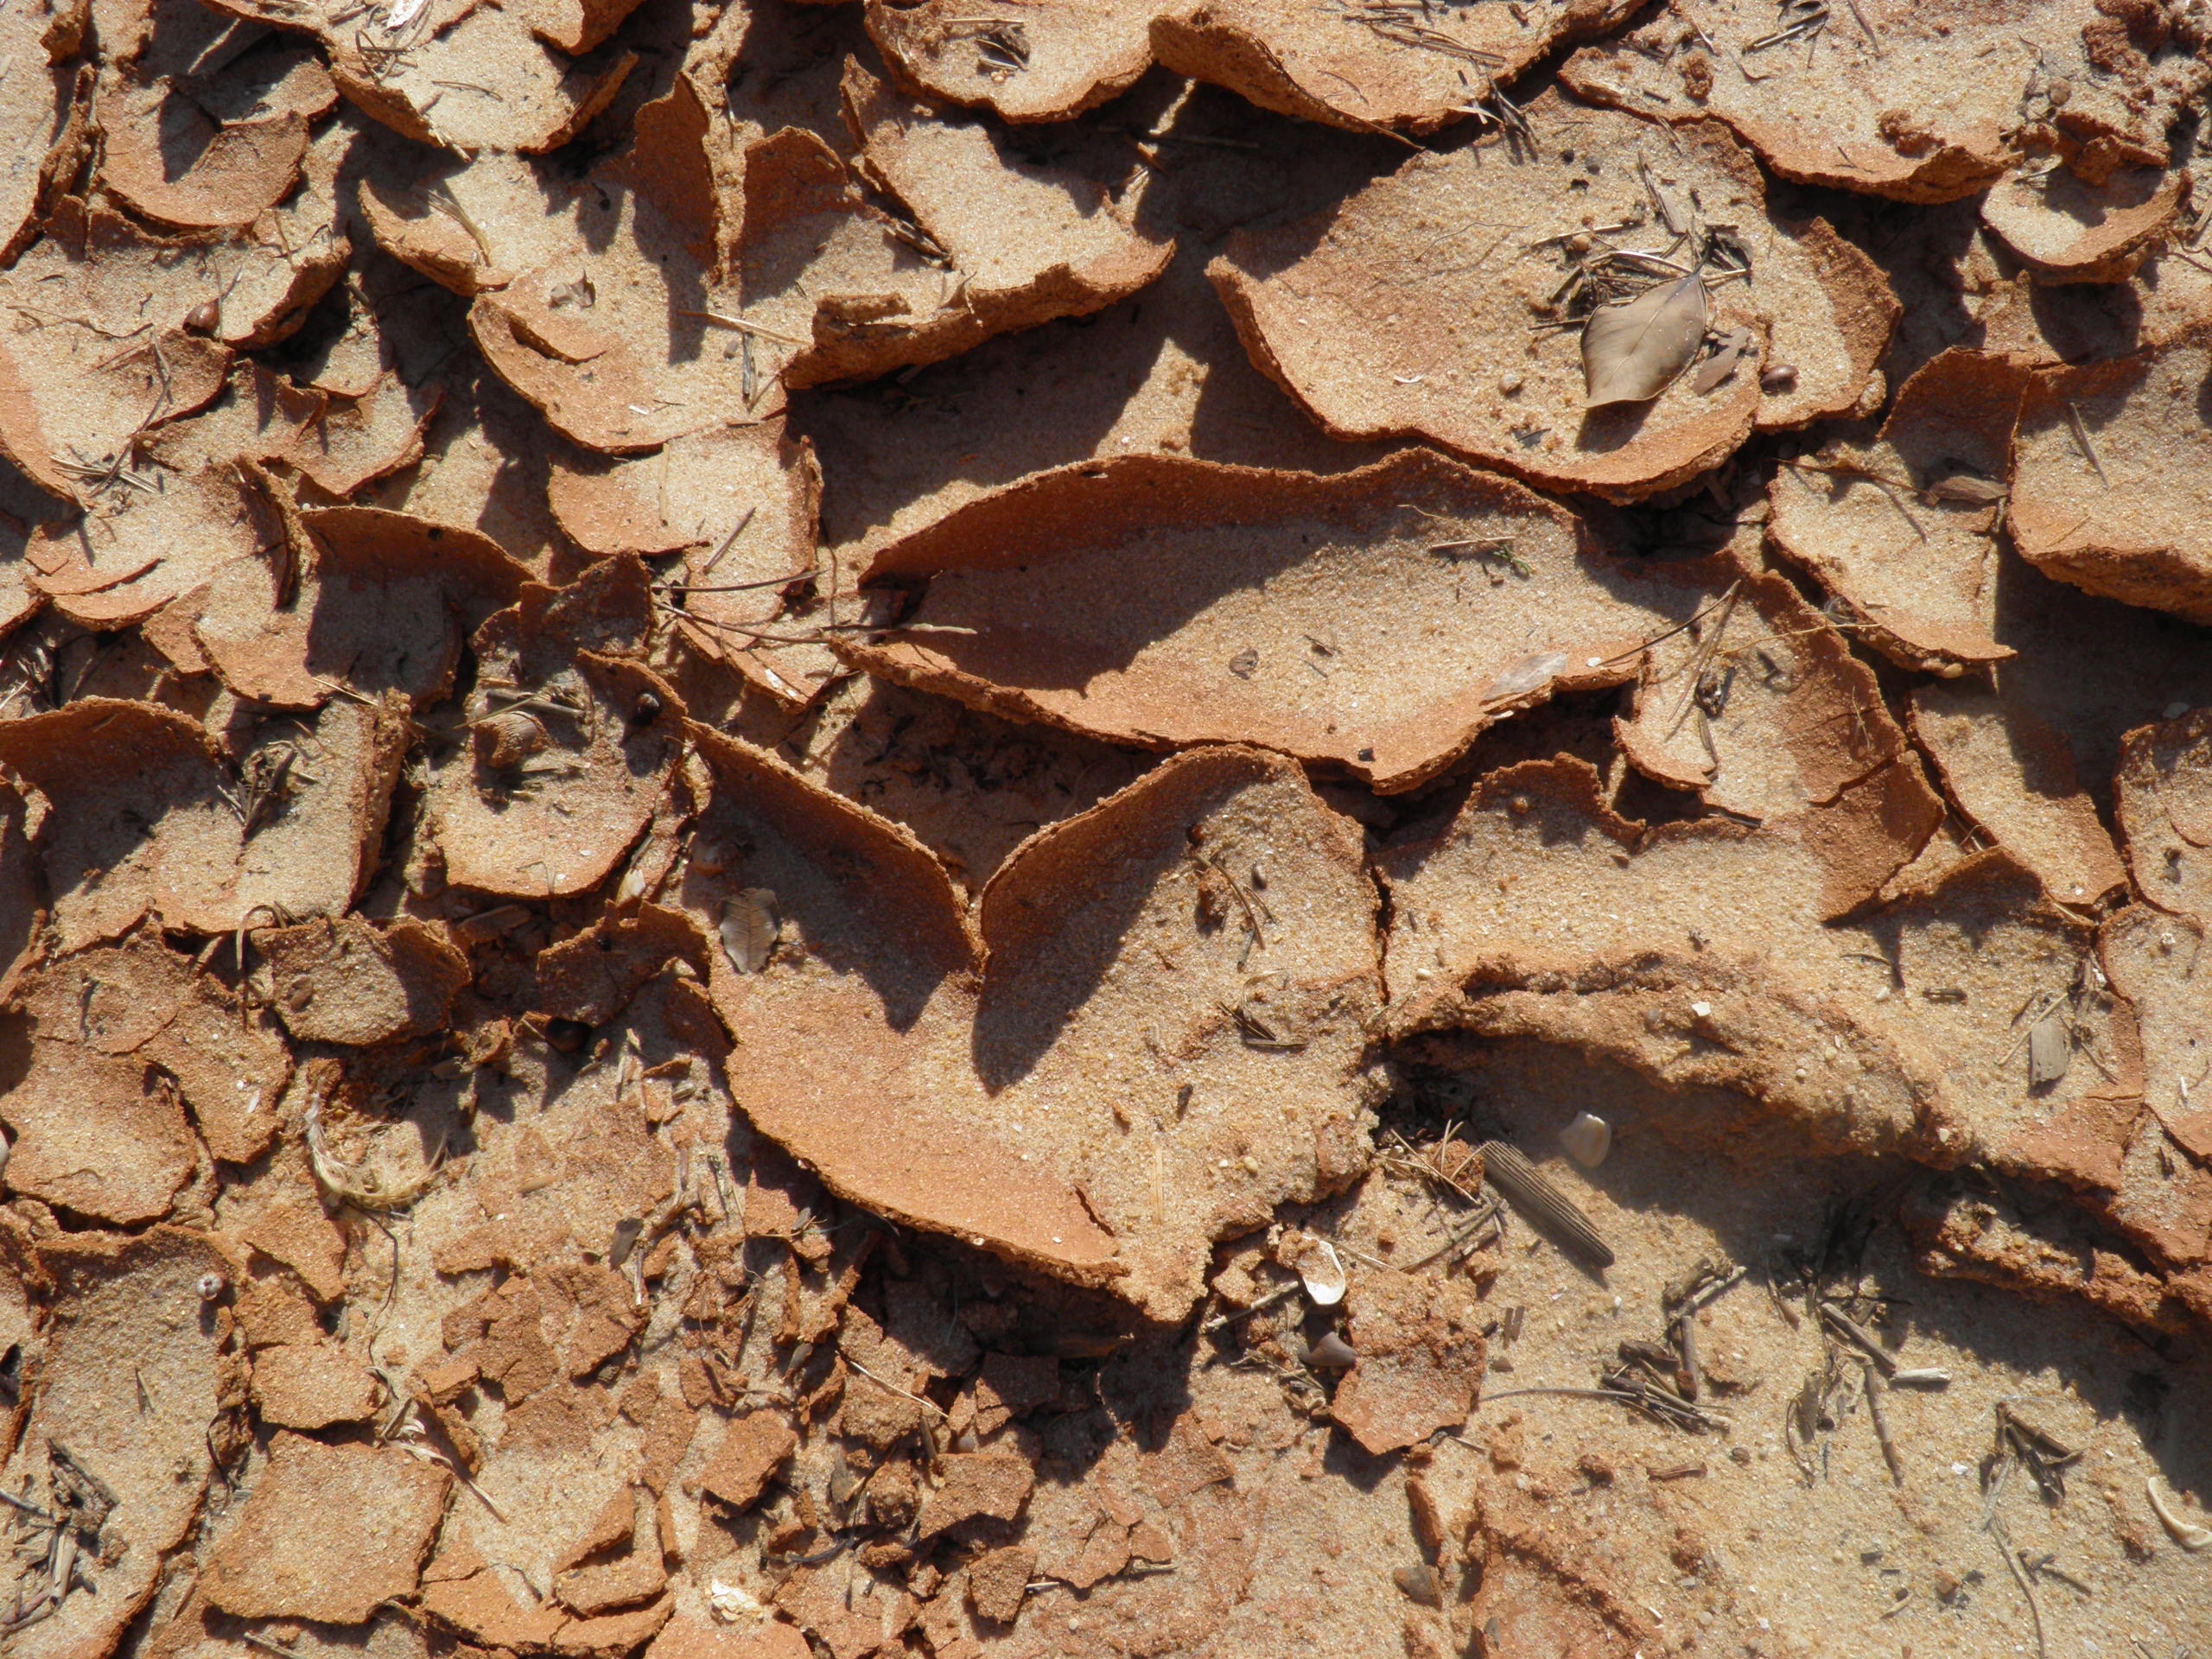
wood, texture, arid, desert, dry, dirt, mud, brown, soil, heat, material, background, earth, drought, parched